Count Magnus (film)

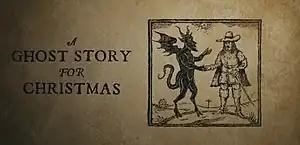
Title screen

Count Magnus is a short film which is part of the British supernatural anthology series "A Ghost Story for Christmas". Produced by Isibeal Ballance and written and directed by Mark Gatiss, it is based on the ghost story of the same name by M. R. James, first published in the collection "Ghost Stories of an Antiquary" (1904), and first aired on BBC Two on 23 December 2022.